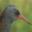
Label: bird